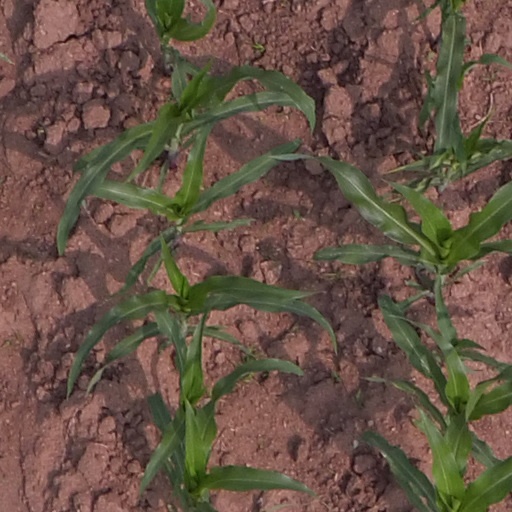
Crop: maize; corn